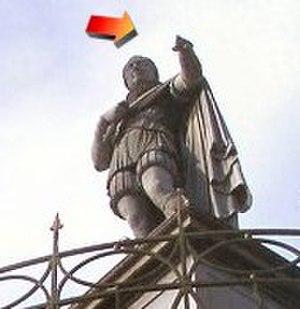
La statue de Charles-Félix de Sardaigne à Nice, ou Carlo Felice, a été dessinée par Paul-Émile Barberi et érigée en 1828 ou en 1829. Elle se trouve au square Guynemer et domine le port Lympia. Le roi Charles-Félix de Savoie est représenté en costume du XVIᵉ siècle. Son doigt est tendu vers le port. A ses pied, on voit un aigle portant une croix de Savoie sur la poitrine. Le monument est élevé à l'aide d'une souscription publique.
Charles-Félix de Savoie, dit « le Bien-Aimé », né à Turin le 6 avril 1765 et mort dans la même ville le 27 avril 1831, fut roi de Sardaigne et duc de Savoie de 1821 à 1831.